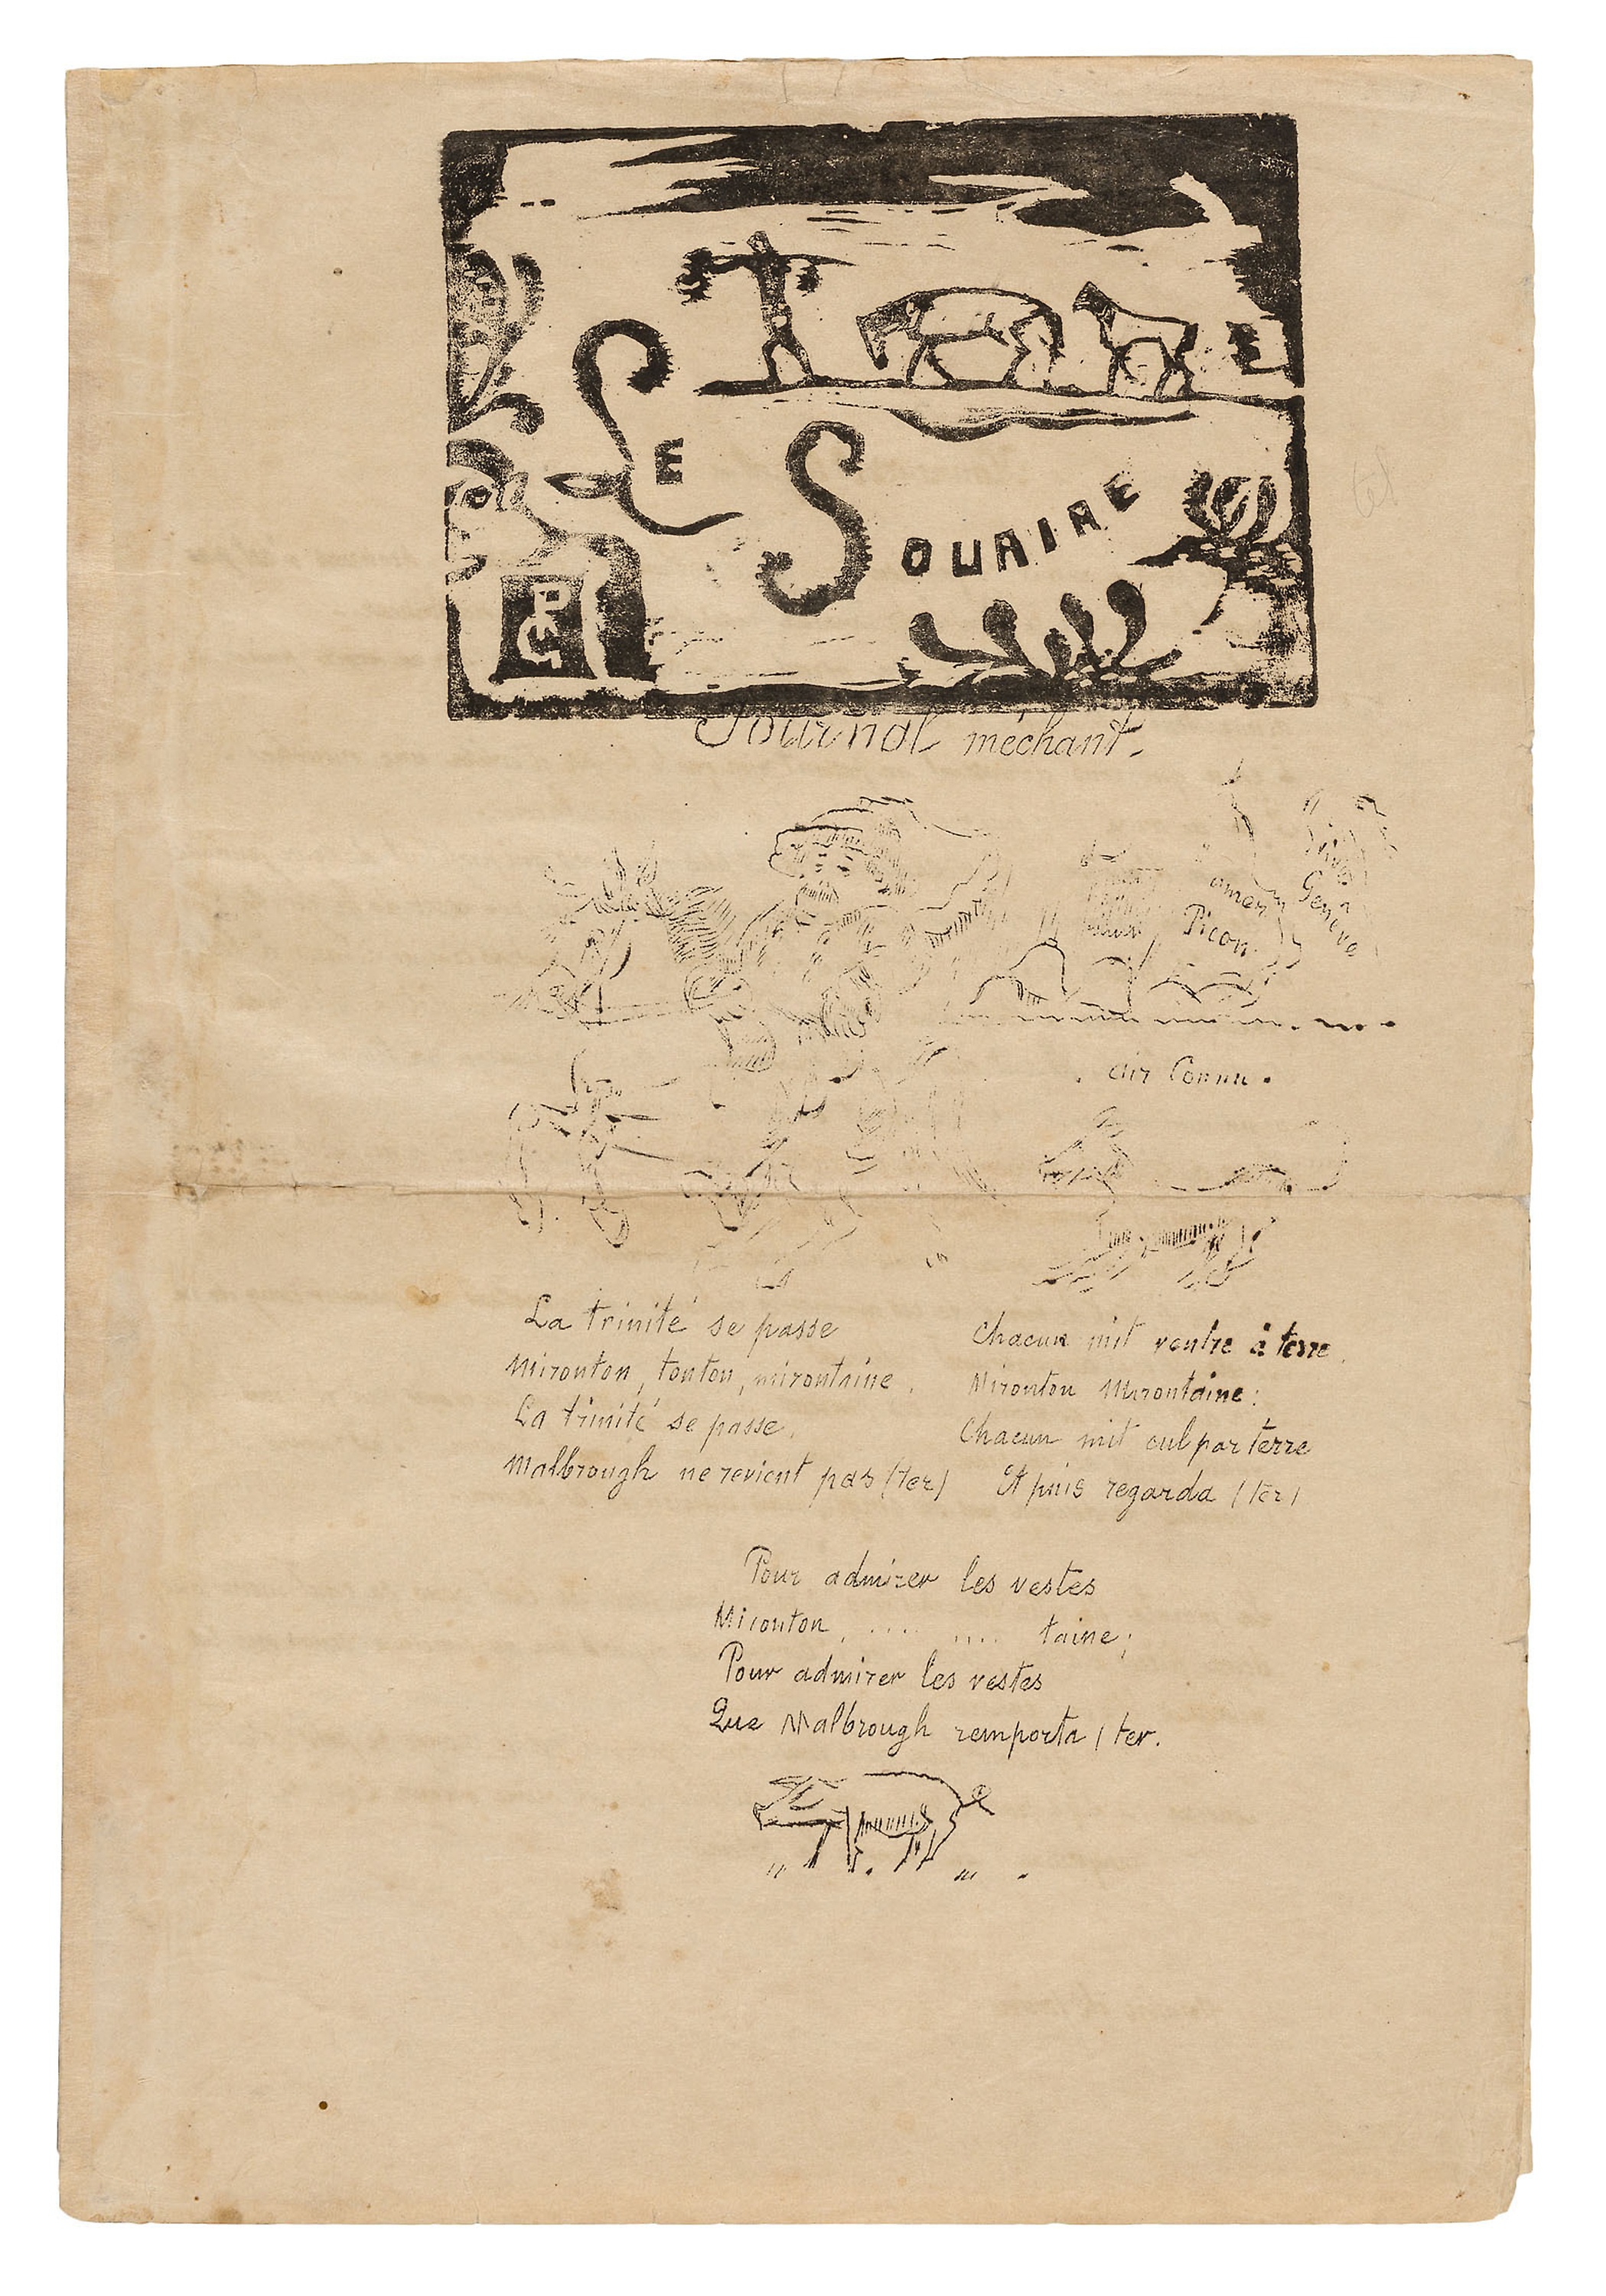
text, font, paper, document, calligraphy, handwriting, paper product